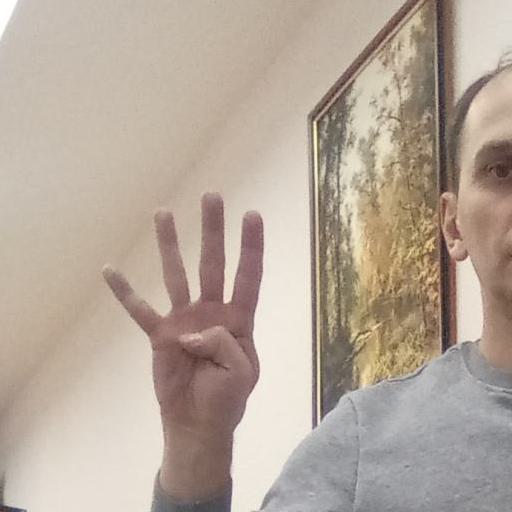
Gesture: four